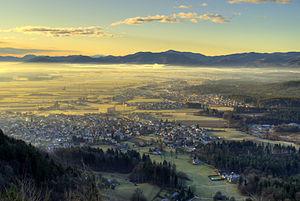
Šmarjetna gora, vue sur Škofja Loka, en Slovenie. Italiano: Šmarjetna gora, vista verso Skofja Loka, Slovenia. Slovenščina: Pogled s Šmarjetne gore proti Škofji Loki. Български: Шмарйетна гора, изглед към Шкофя Лока, Словения